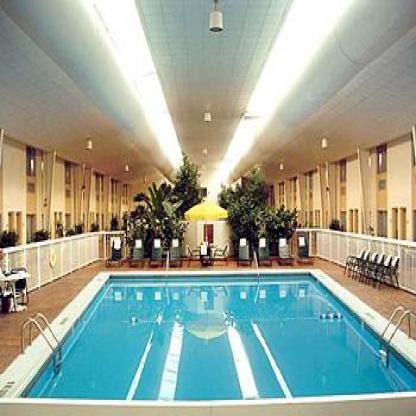
Scene: Indoor